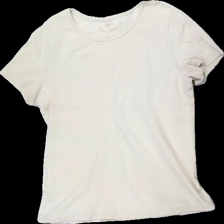
View: front
Type: T-shirt
Category: Ladies
Brand: Kappahl
Colors: Beige
Material: 100% bomull
Cut: C-collar
Size: 40
Season: All
Damage: nopprigt
Damage location: top center
Damage 2: nopprigt
Damage 2 location: bottom center
Price range: <50
Recommended usage: Export
Description: beige t-shirt